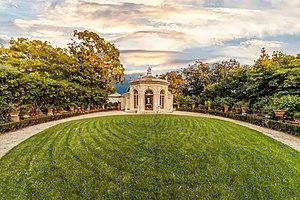
La villa Durazzo-Pallavicini est une grande demeure historique au voisinage occidental de la ville de Gênes. L’édifice, aujourd’hui propriété de la ville de Gênes, abrite le musée archéologique de la Ligurie et est entouré d’un parc de près de dix hectares qui compte parmi les principaux jardins historiques d’Europe, intégrant le jardin botanique Clelia Durazzo Grimaldi. L’accès à cet ensemble se situe à proximité de la gare de Pegli.